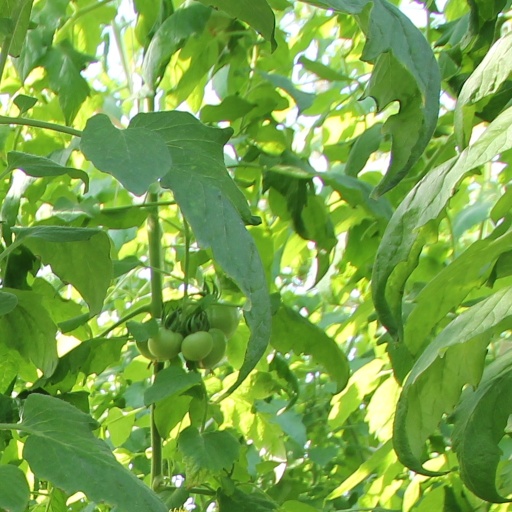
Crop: tomato